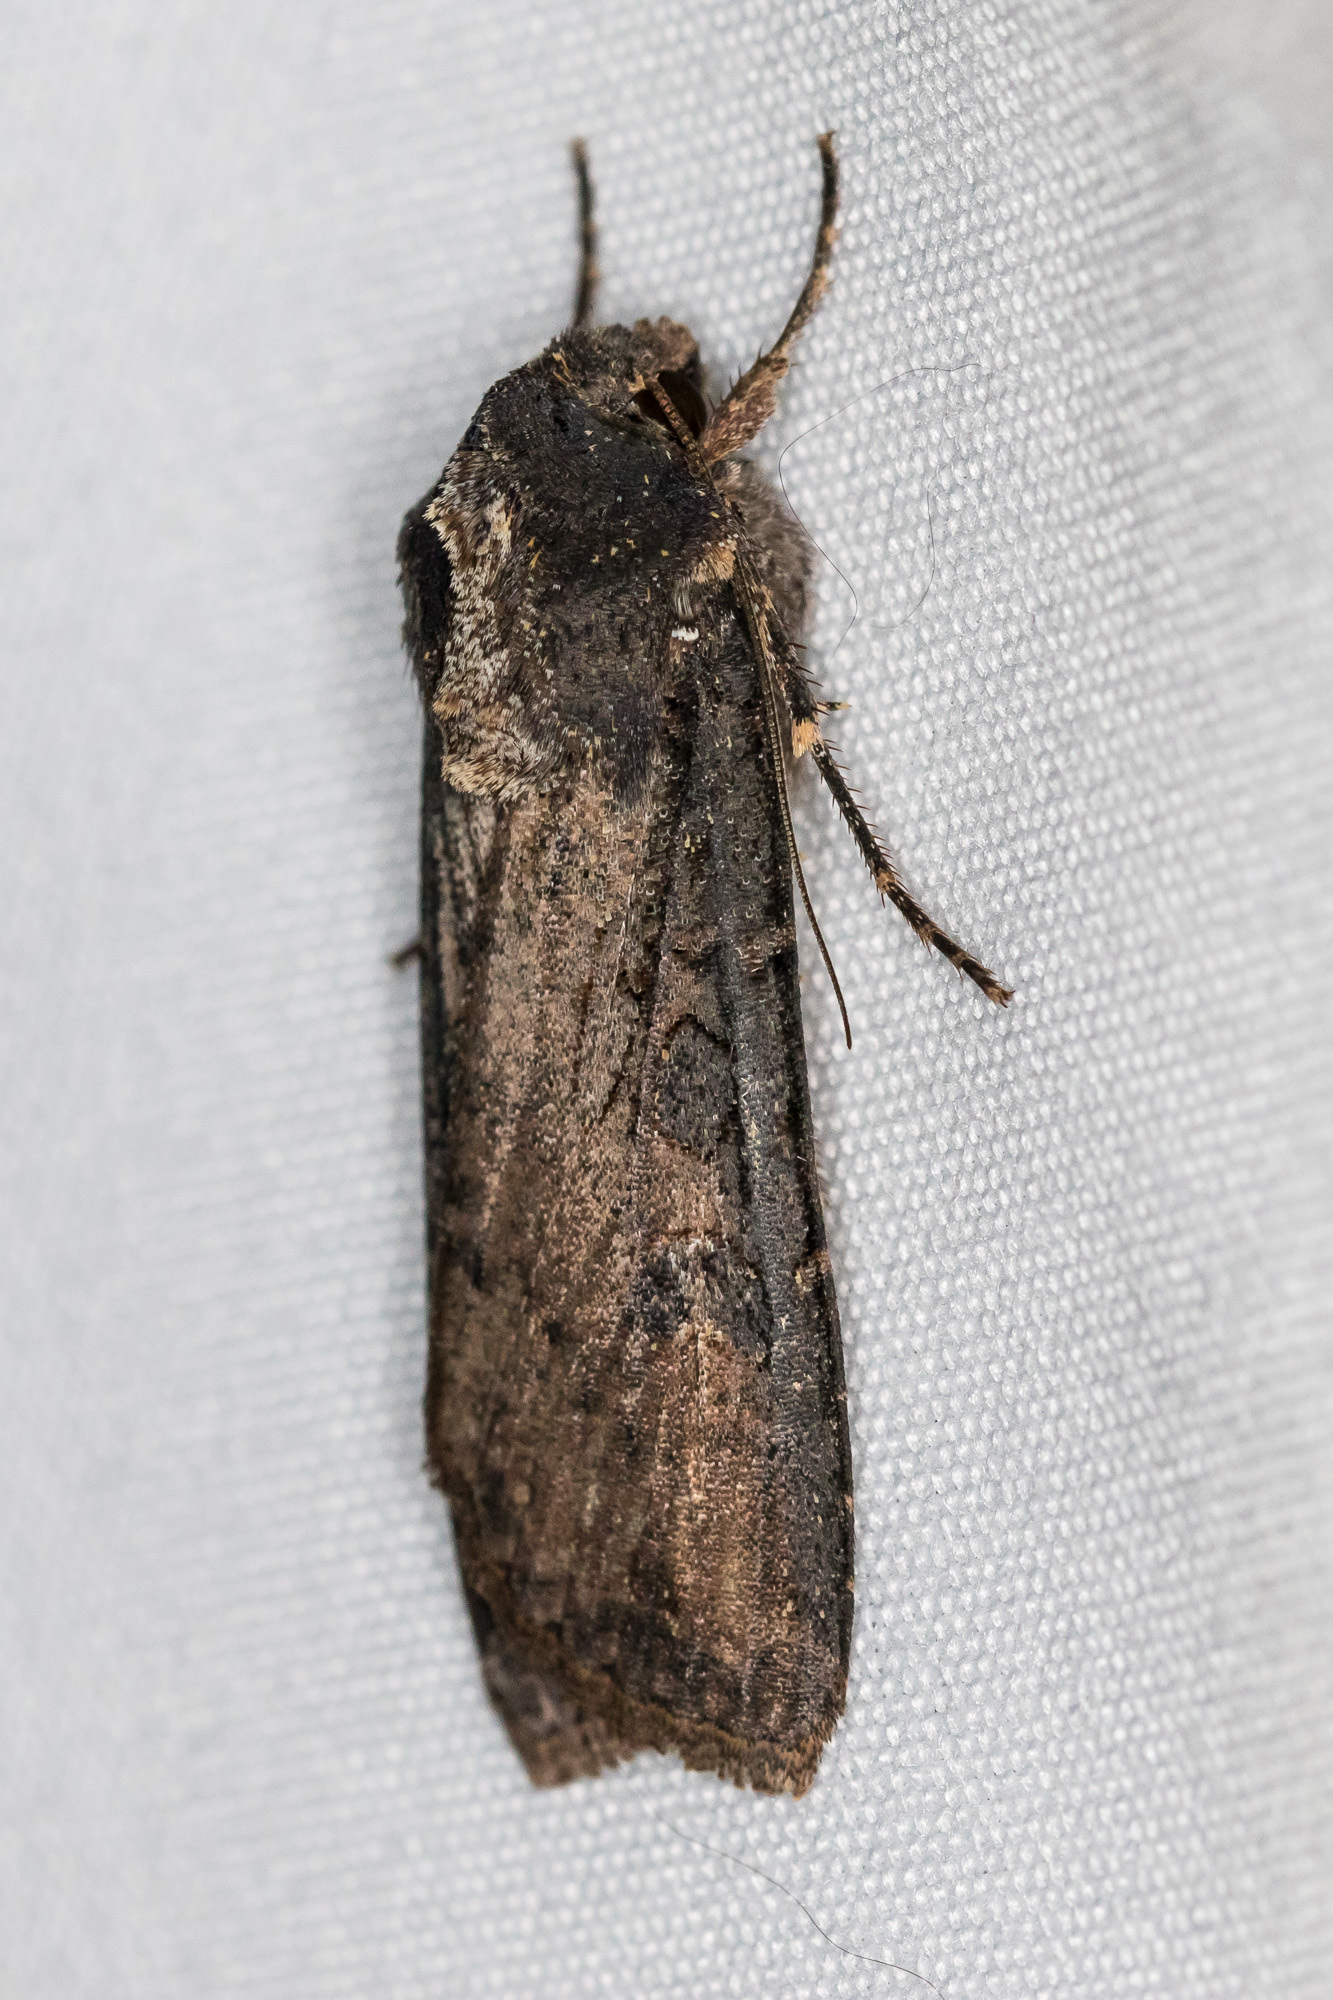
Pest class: cutworms